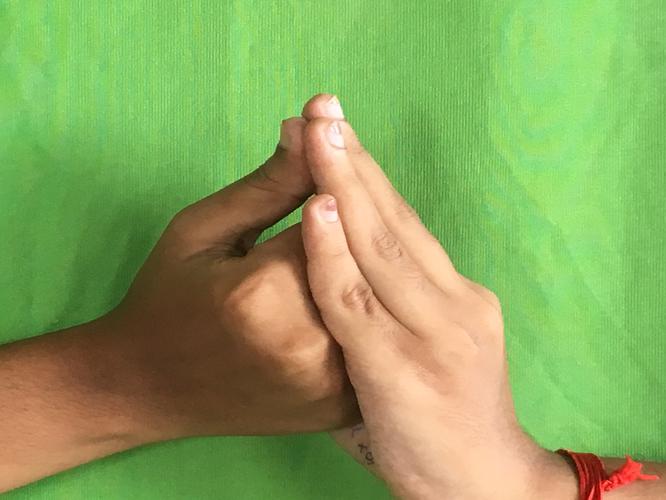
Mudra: Shanka
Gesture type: double_hand